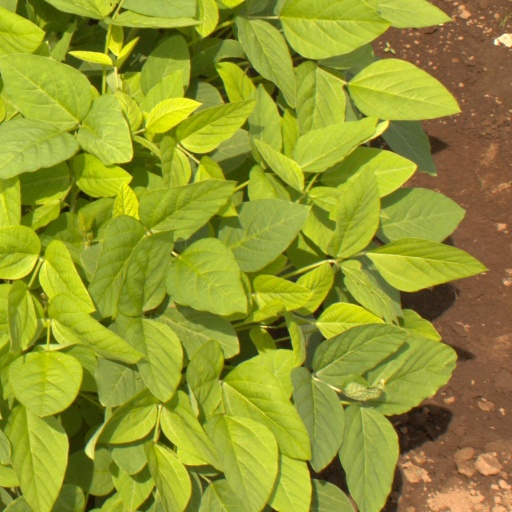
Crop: soybean